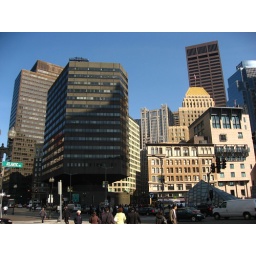
After only rainy days, I saw the blue sky in Boston when I left ...